X Ambassadors

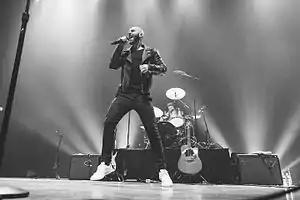
X Ambassadors performing in 2015

X Ambassadors (also stylized XA) is an American pop rock band from Ithaca, New York, that consists of lead vocalist Sam Harris, keyboardist Casey Harris, and drummer Adam Levin. Russ Flynn is a touring member who plays guitar and bass. Their most notable songs include "Jungle", "Renegades", and "Unsteady". The band's debut full-length album, "VHS", was released on June 30, 2015. Their second album, "Orion", came out on June 14, 2019. Their third album, "The Beautiful Liar", was issued on September 24, 2021. Their fourth album, "Townie", came out on April 5, 2024.